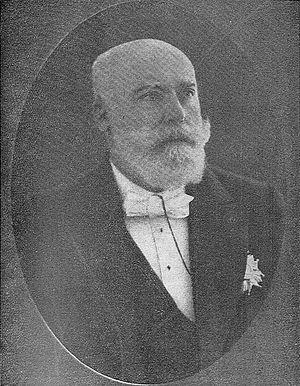
L’occupation allemande du Luxembourg pendant la Première Guerre mondiale fut la première des deux occupations militaires du Grand-Duché de Luxembourg par l’Allemagne au XXᵉ siècle, en l’occurrence par l’Empire allemand. Du début août 1914 à novembre 1918, le Luxembourg aura été totalement occupé par l’Empire allemand. Le gouvernement allemand justifia cette occupation par la nécessité de soutenir ses armées en France voisine, mais de nombreux Luxembourgeois, contemporains de l’occupation ou actuels, ont interprété la décision allemande différemment.
Le gouvernement Eyschen, est le gouvernement du Luxembourg en fonction du 22 septembre 1888 au 12 octobre 1915.